Graham Gooch

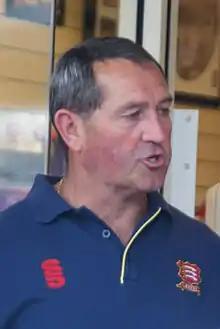
Gooch in 2009

In October 2001, Gooch returned to his beloved Essex in the capacity of head coach, taking over from Keith Fletcher. Gooch held this role until stepping down in March 2005 to Paul Prichard, his long running opening partner. Gooch remains at the club, continuing as the squad's specialist batting coach whilst also assuming commercial duties for the county.